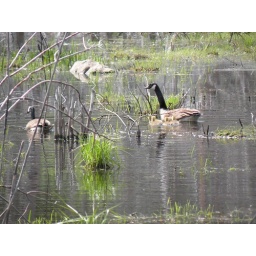
Canada Geese away from human habitation. Taken during mountain bike ride in Allen State Park, Sturbridge, Massachusetts, May 2008